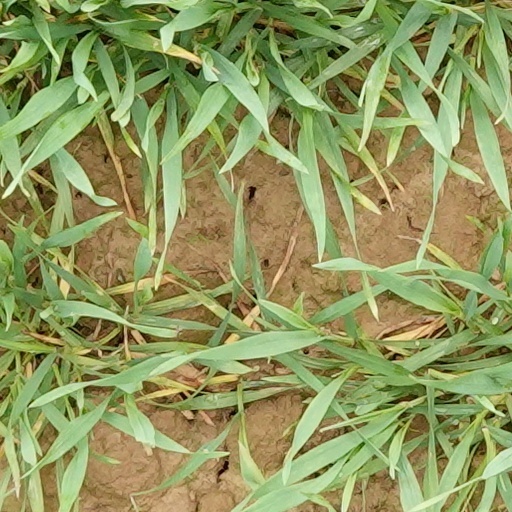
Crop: wheat